Christian of Nassau-Siegen

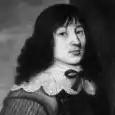
Count Christian of Nassau-Siegen. Detail from a painting attributed to Wybrand de Geest, 1635–1640. <a href="https%3A//www.koninklijkeverzamelingen.nl/en/">Foundation Historical Collections of the House of Orange-Nassau

, The Hague.Count Christian of Nassau-Siegen (16 July 1616 – 1/11 April 1644), , official titles: "Graf zu Nassau, Katzenelnbogen, Vianden und Diez, Herr zu Beilstein", was a count from the House of Nassau-Siegen, a cadet branch of the Ottonian Line of the House of Nassau. He served as an officer in the Hessian Army and the Imperial Army successively.